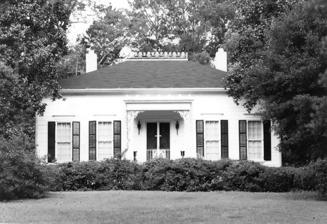
Building: Woodlane Plantation
Country: United States of America
Year built: 1852
Historic house in Alabama, United States United States historic place Woodlane Plantation U.S. National Register of Historic Places Alabama Register of Landmarks and Heritage Woodlane Mansion in 2001 Show map of Alabama Show map of the United States Location AL 431 S, Eufaula, Alabama Coordinates 31°50′52.64″N 85°10′18.22″W / 31.8479556°N 85.1717278°W / 31.8479556; -85.1717278 Area 124 acres (50 ha) Built 1852 ( 1852 ) Architectural style Greek Revival NRHP reference No. 06000183 Significant dates Added to NRHP March 29, 2006 Designated ARLH December 15, 1989 The Woodlane Plantation is a historic plantation with a mansion in Eufaula, Alabama , U.S.. It was established as a cotton and tobacco plantation in the 1850s for John W. Raines . The mansion was designed in the Greek Revival architectural style , and its construction was completed in 1852. By the 1880s, it was the home of Reuben Kolb . It has been listed on the National Register of Historic Places since March 29, 2006. References